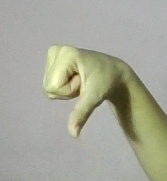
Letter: waw